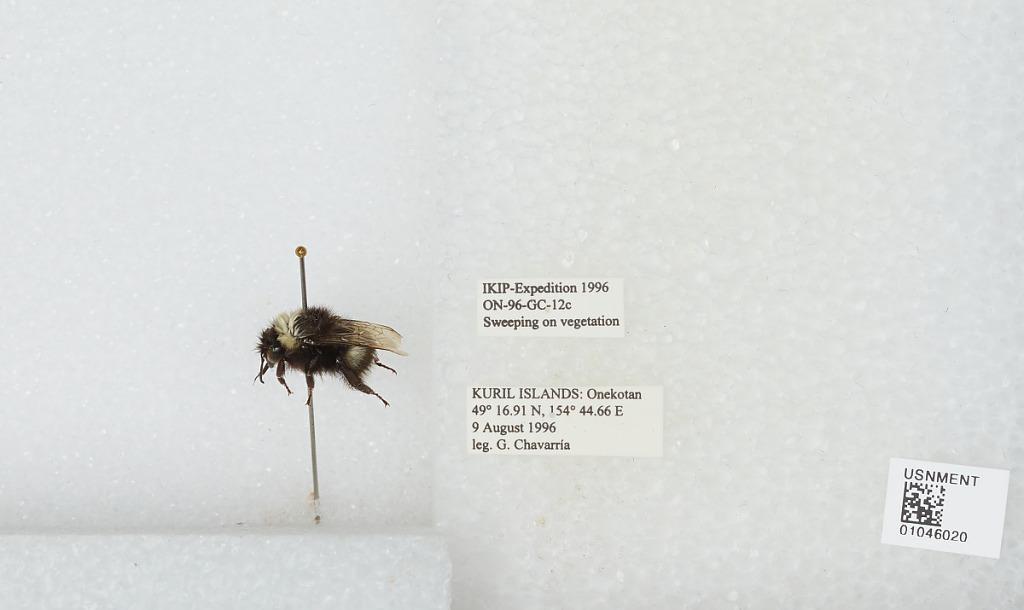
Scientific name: Bombus sp.
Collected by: G. Chavarria
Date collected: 1996-8-9
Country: Russia
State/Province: Sakhalin
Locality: Kuril Islands, Onekotan Island
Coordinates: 49.2819, 154.744